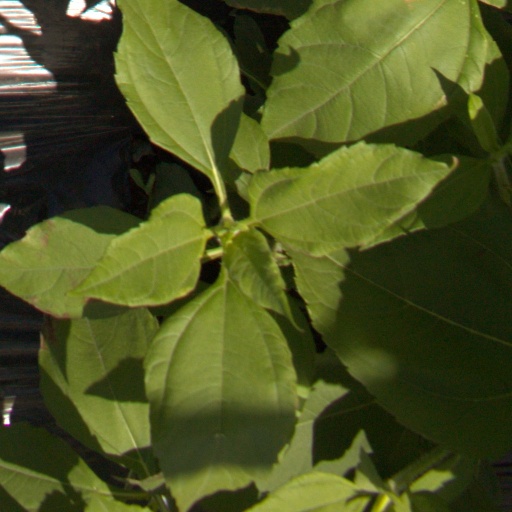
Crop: Jerusalem artichoke